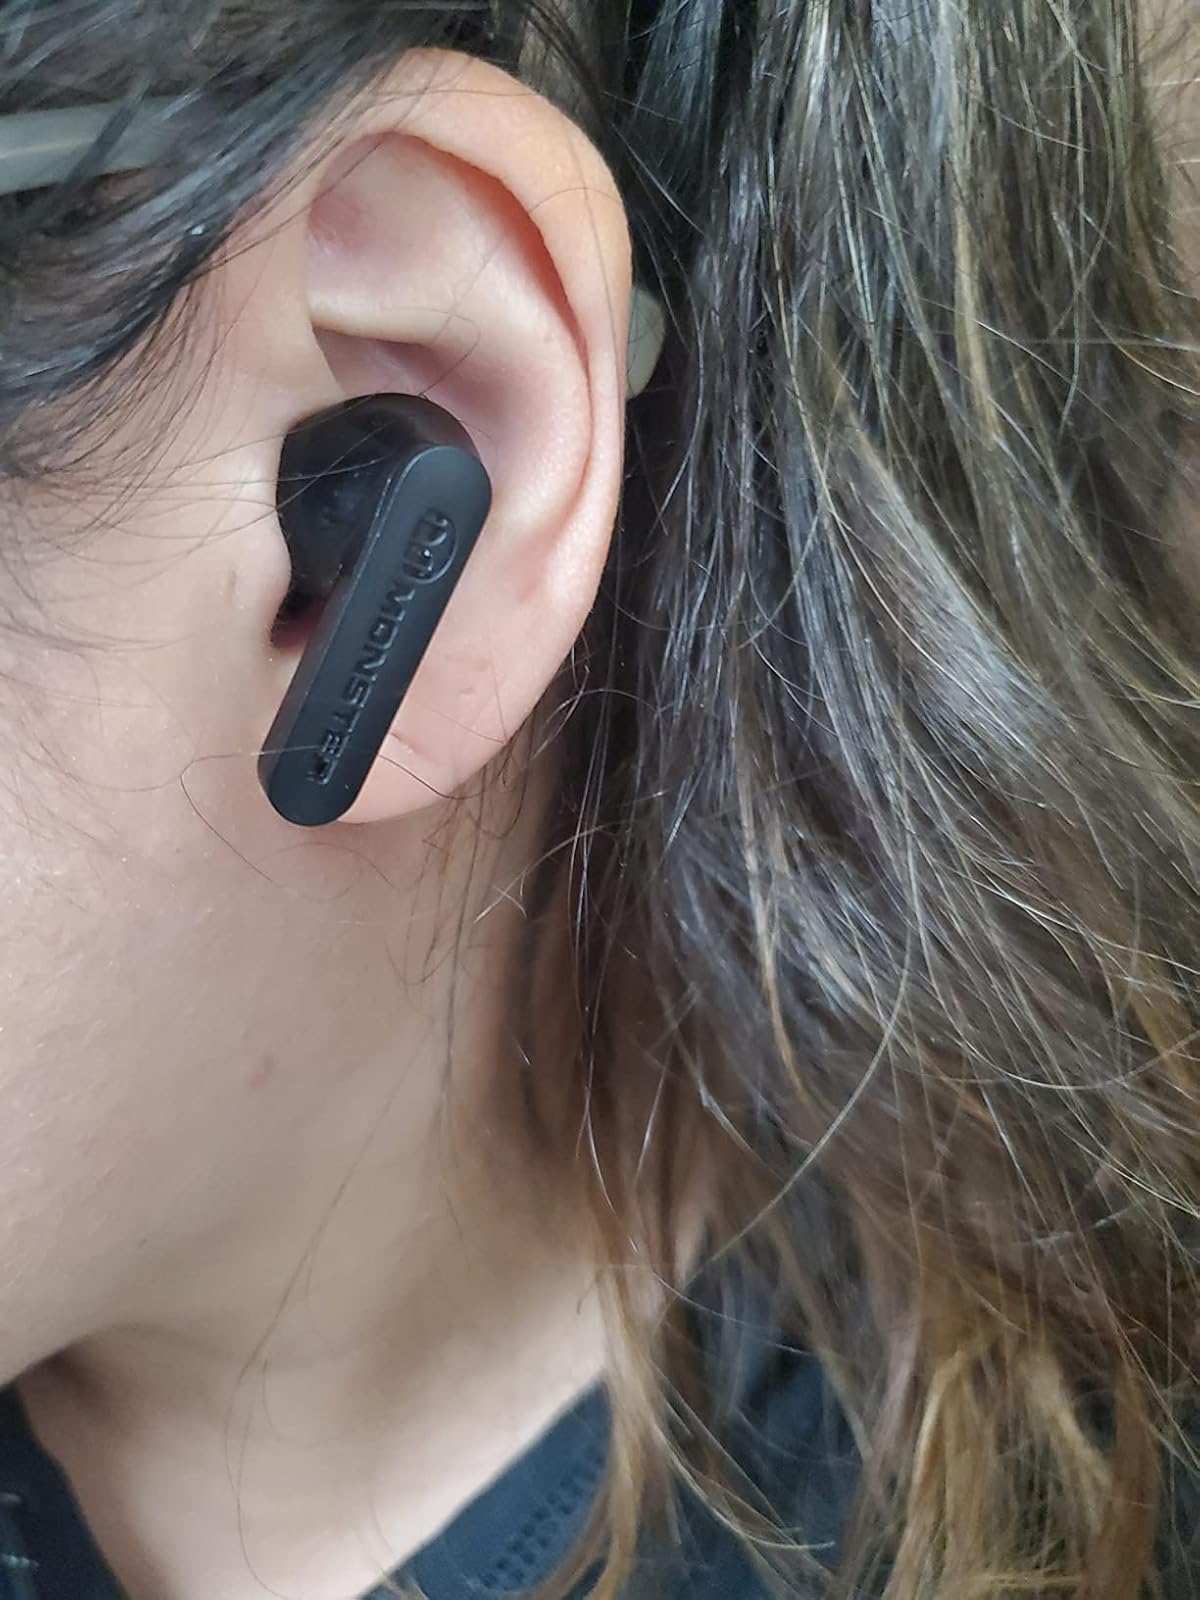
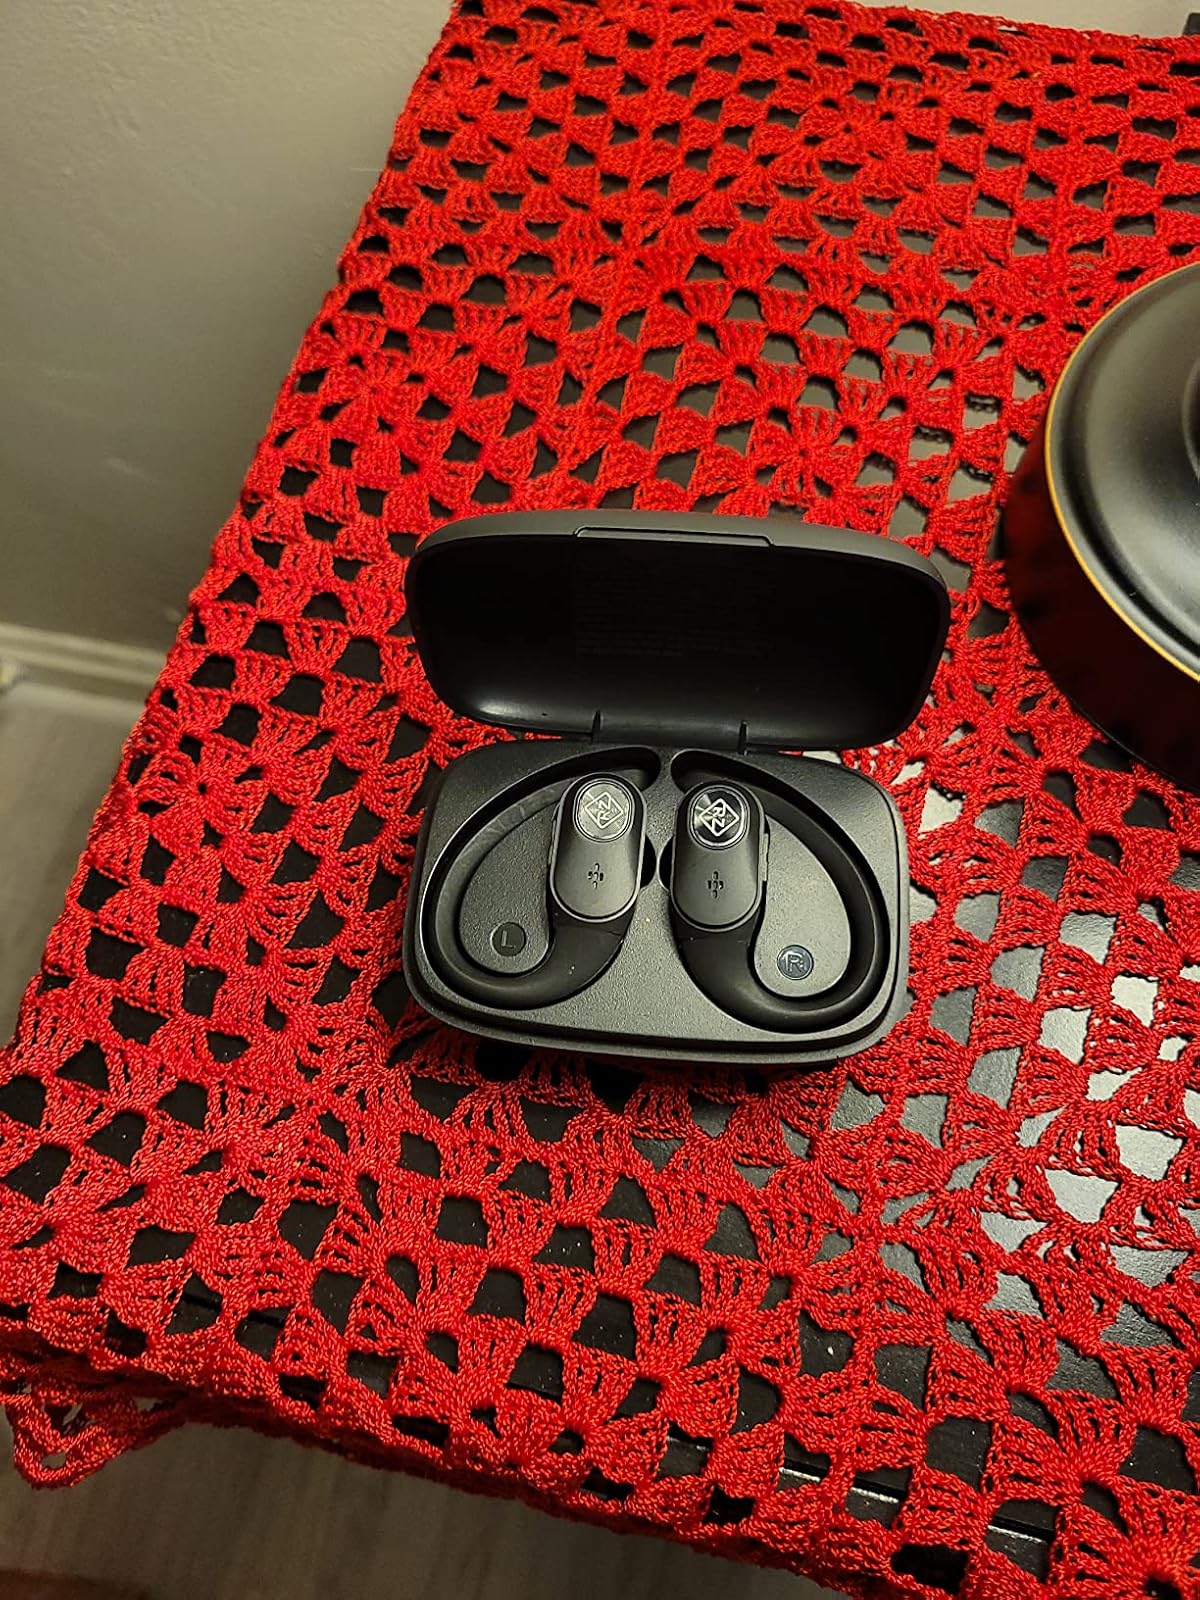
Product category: earbuds
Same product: no